Kuttrapathirikai

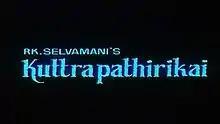
Title card

Kuttrapathirikai is a 2007 Indian Tamil-language film directed by R. K. Selvamani. The film stars Ramki, Rahman, Ramya Krishnan and Roja. It was produced by Ravi Yadav's Yadavalaya Films, had music scored by Ilaiyaraaja and has the assassination of Rajiv Gandhi and the Sri Lankan Civil War as its backdrop. The film began production in 1991 and was completed by 1992, but remained stuck for fifteen years as the Censor Board refused to allow such a film with a drastic political message to be released; the film was finally released in March 2007 with several cuts.